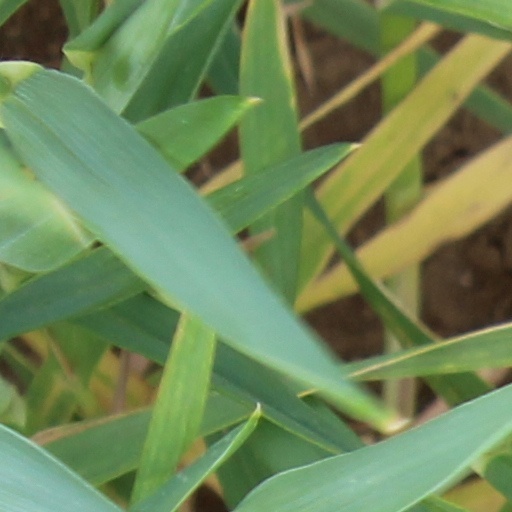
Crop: wheat